Pet Sounds

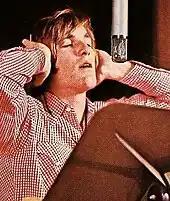
Dennis, whose drumming on the album was limited to "That's Not Me", contributed jazz patterns to the track

Critiques among the band members focused on lyrics rather than music, with additional concerns about replicating the complex arrangements in live performances. In his 2016 memoir, Brian claimed Carl embraced the album while Love and Dennis initially did not. Dennis, in 1976, dismissed rumors of dissent as "interesting", insisting no member matched Brian's talent or opposed his vision. Carl rejected such reports as "bullshit", declaring universal affection for the project during its creation and later stating in 1996, "We knew that this was really good music." Love stated his sole objection targeted the original lyrics of "I Know There's an Answer".